Szybka Kolej Miejska (Tricity)

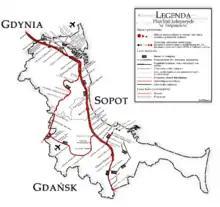
The map of SKM lines (including PKM)

The SKM route has 27 stops covering the Tricity between Gdańsk, Sopot, Gdynia and Wejherowo, all located along one continuous line parallel to the coast of the Baltic Sea. SKM service has been extended to Wejherowo and Lębork, west of Gdynia. The entire line is electrified, and service is operated by electric multiple unit trains at intervals of 6 to 30 minutes between trains (depending on the time of day) on the central section between Gdańsk and Gdynia, and less frequently on outlying sections. It is similar to a subway service or light rail in other European cities. The Tricity area is suited for this method of transport, as it occupies a relatively narrow north–south corridor between Gdańsk Bay and the Tricity Landscape Park.